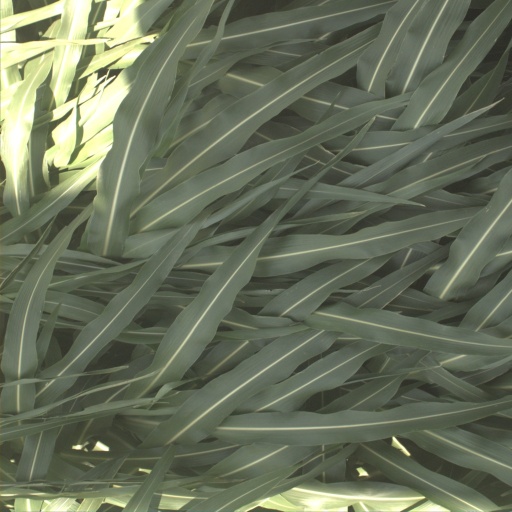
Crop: sorghum